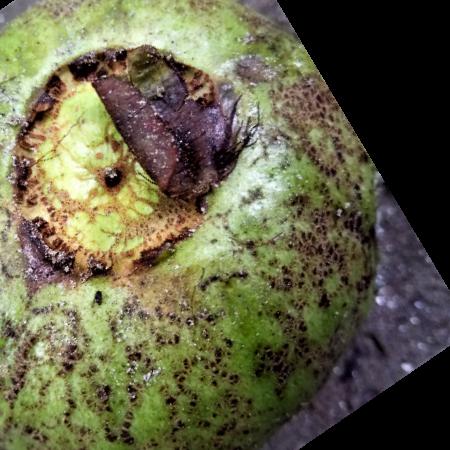
Label: Scab